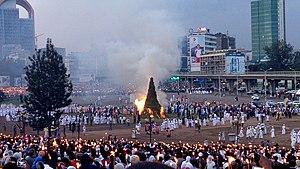
Mesqel est une fête célébrée le 27 septembre par l'Église éthiopienne orthodoxe et par l'Église érythréenne orthodoxe. Célébrée depuis plus de 1600 ans en Éthiopie, elle commémore la découverte de la Vraie Croix par l'Impératrice Hélène.